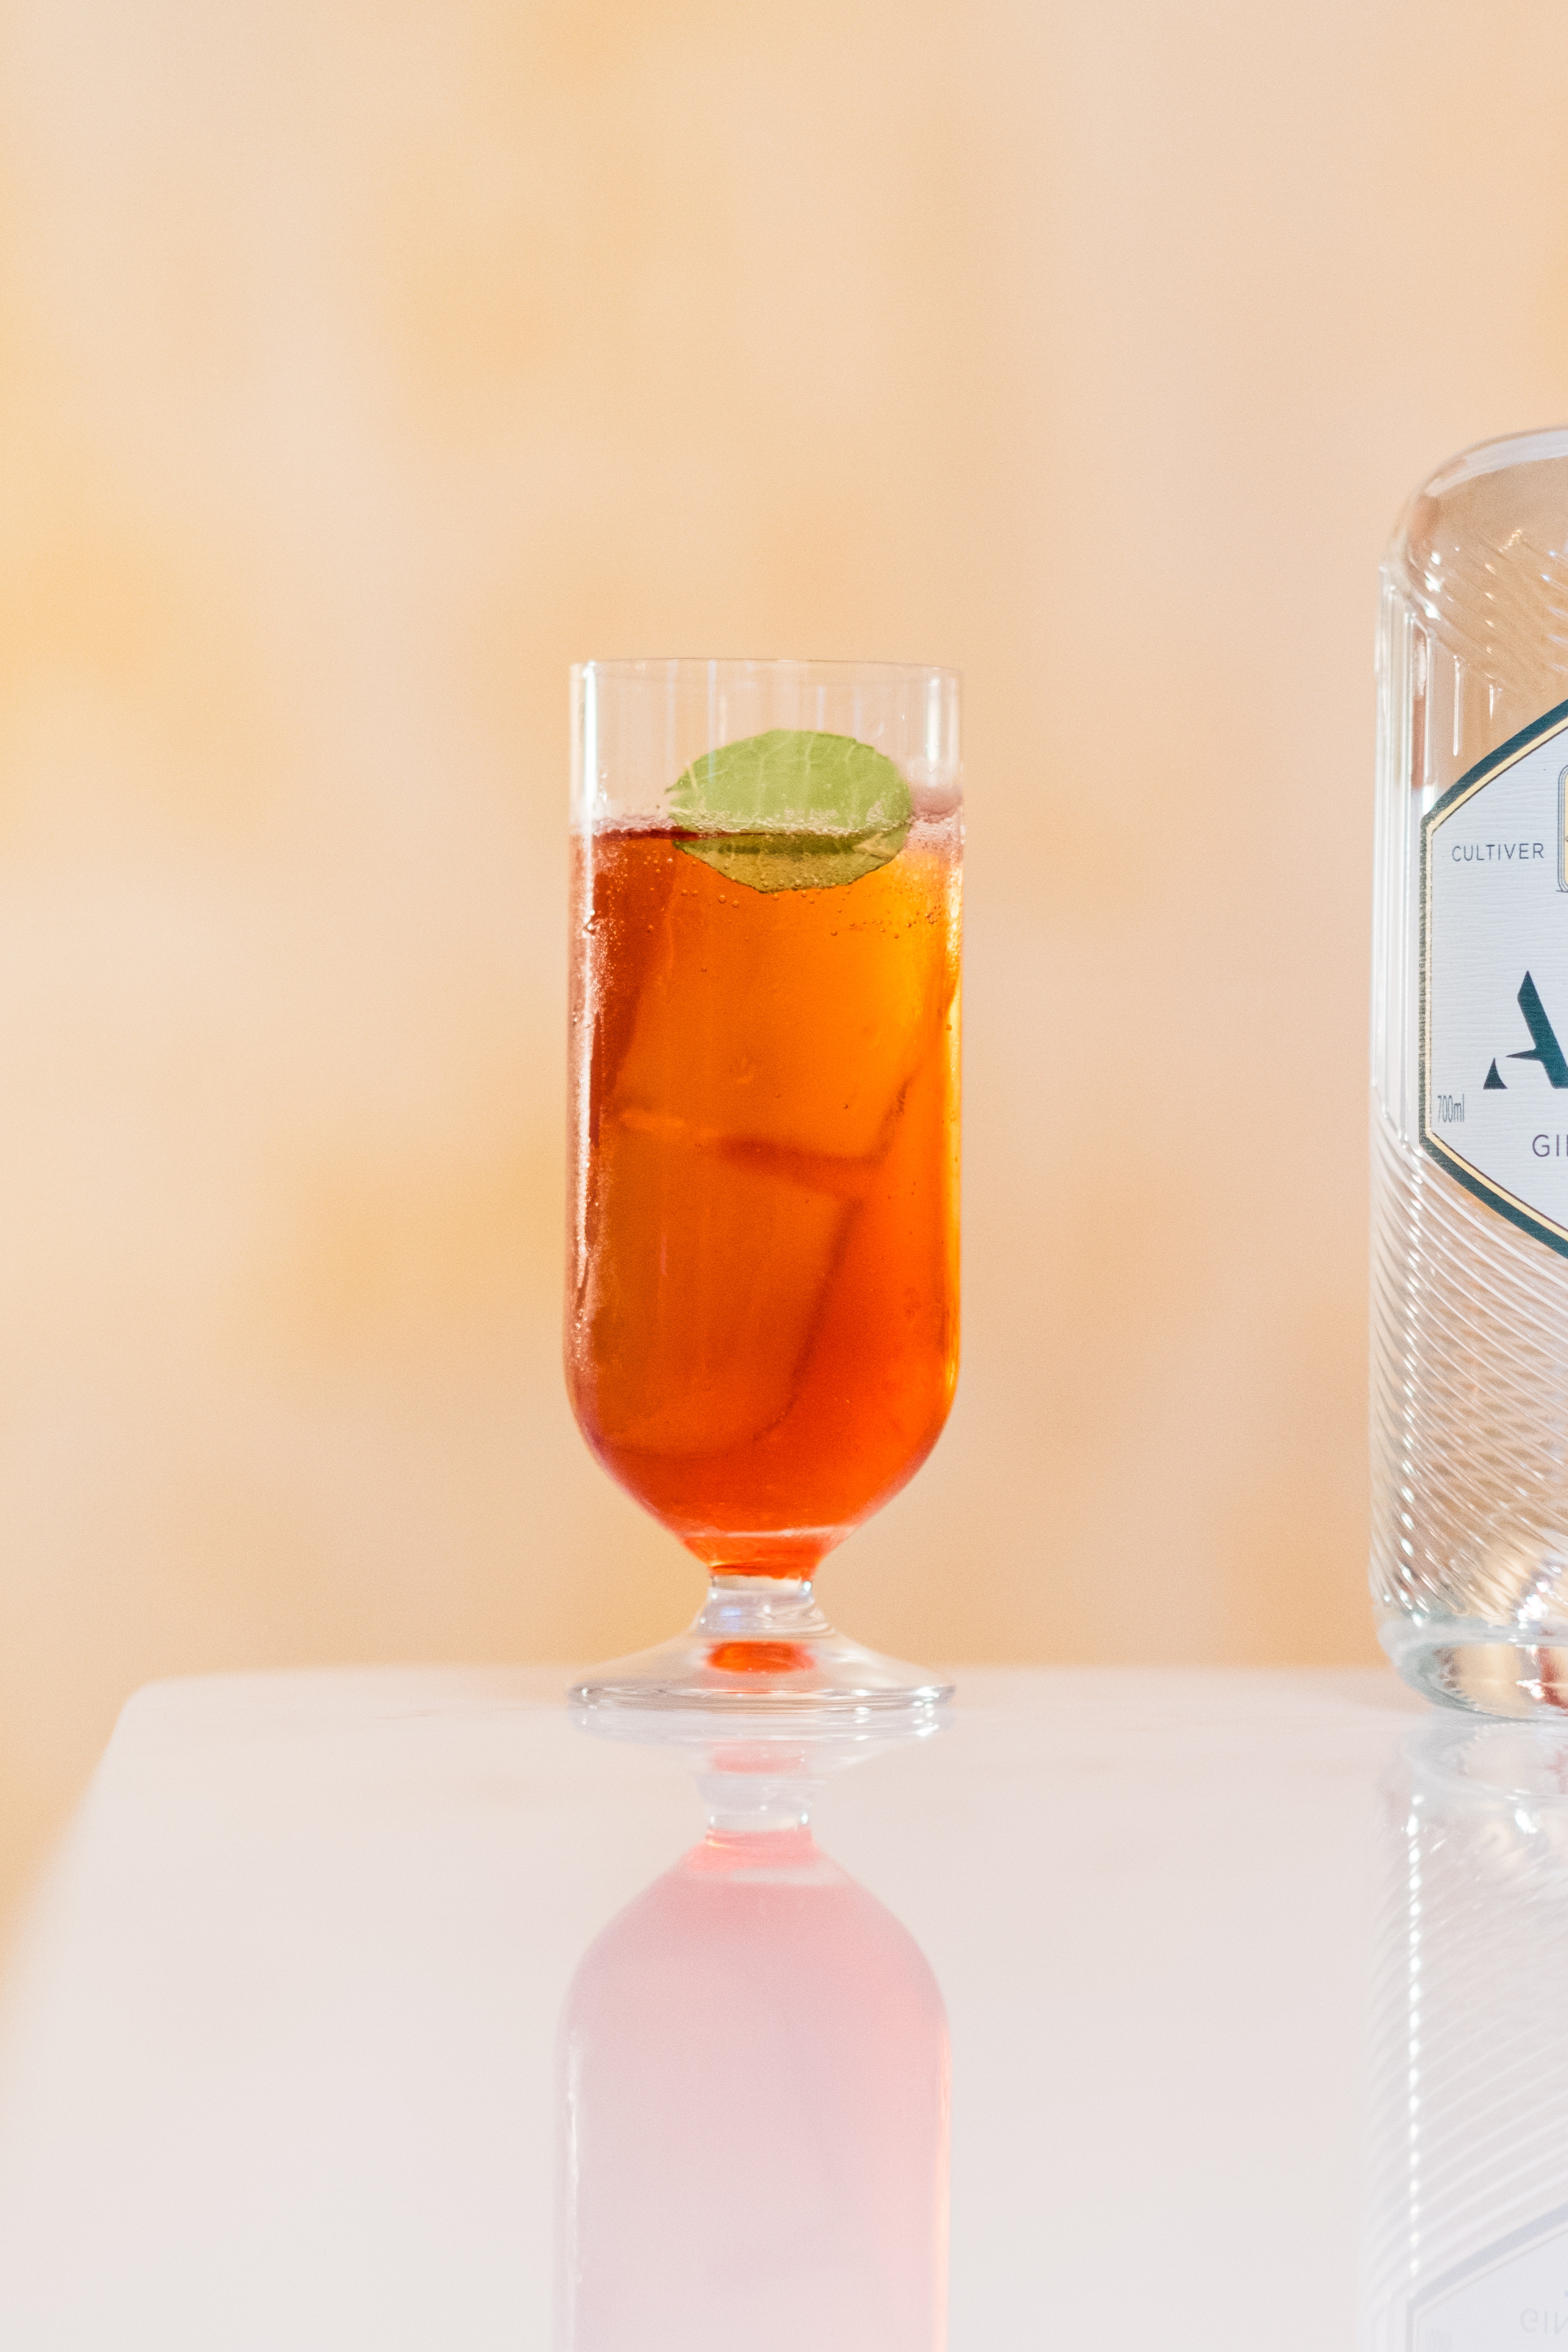
drink, tableware, liquid, food, drinkware, Red russian, juice, ingredient, barware, orange, fluid, cocktail, aperitif, orange drink, orange soft drink, highball glass, alcoholic beverage, classic cocktail, stemware, beer glass, non alcoholic beverage, citrus, Punsch, soft drink, fruit, bacardi cocktail, lager, glass, wine, sherry, orange juice, campari, distilled beverage, wheat beer, cocktail garnish, champagne stemware, pint glass, vermouth, alcohol, tangerine, produce, wine glass, grog, sour, wine cocktail, apple cider, beer, paradise, beer cocktail, table, peach, spritzer, liqueur, still life photography, vegetable juice, fizz, carbonated soft drinks, Crodino, old fashioned glass, punch, glass bottle, pint, Transparent material, whisky